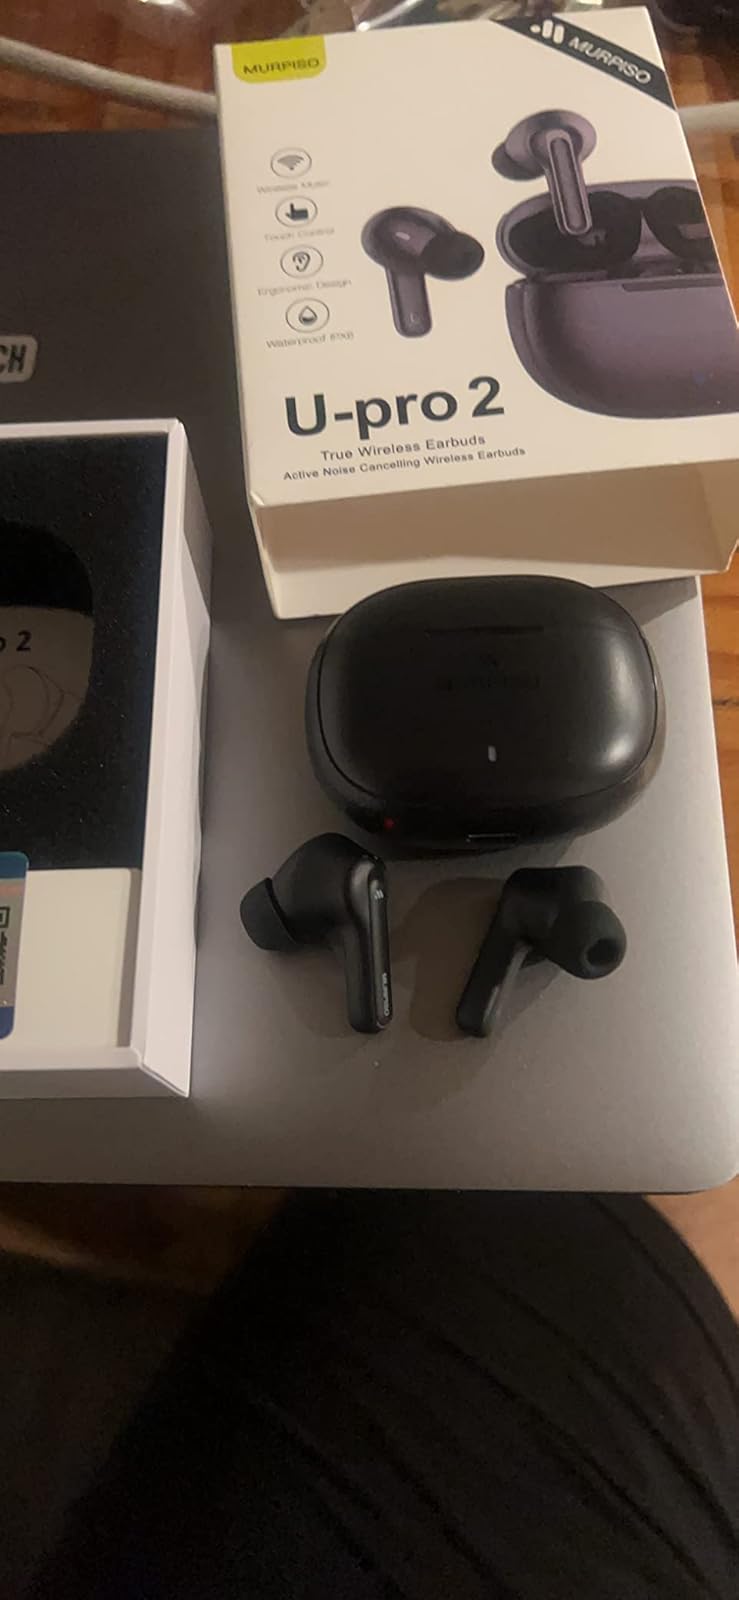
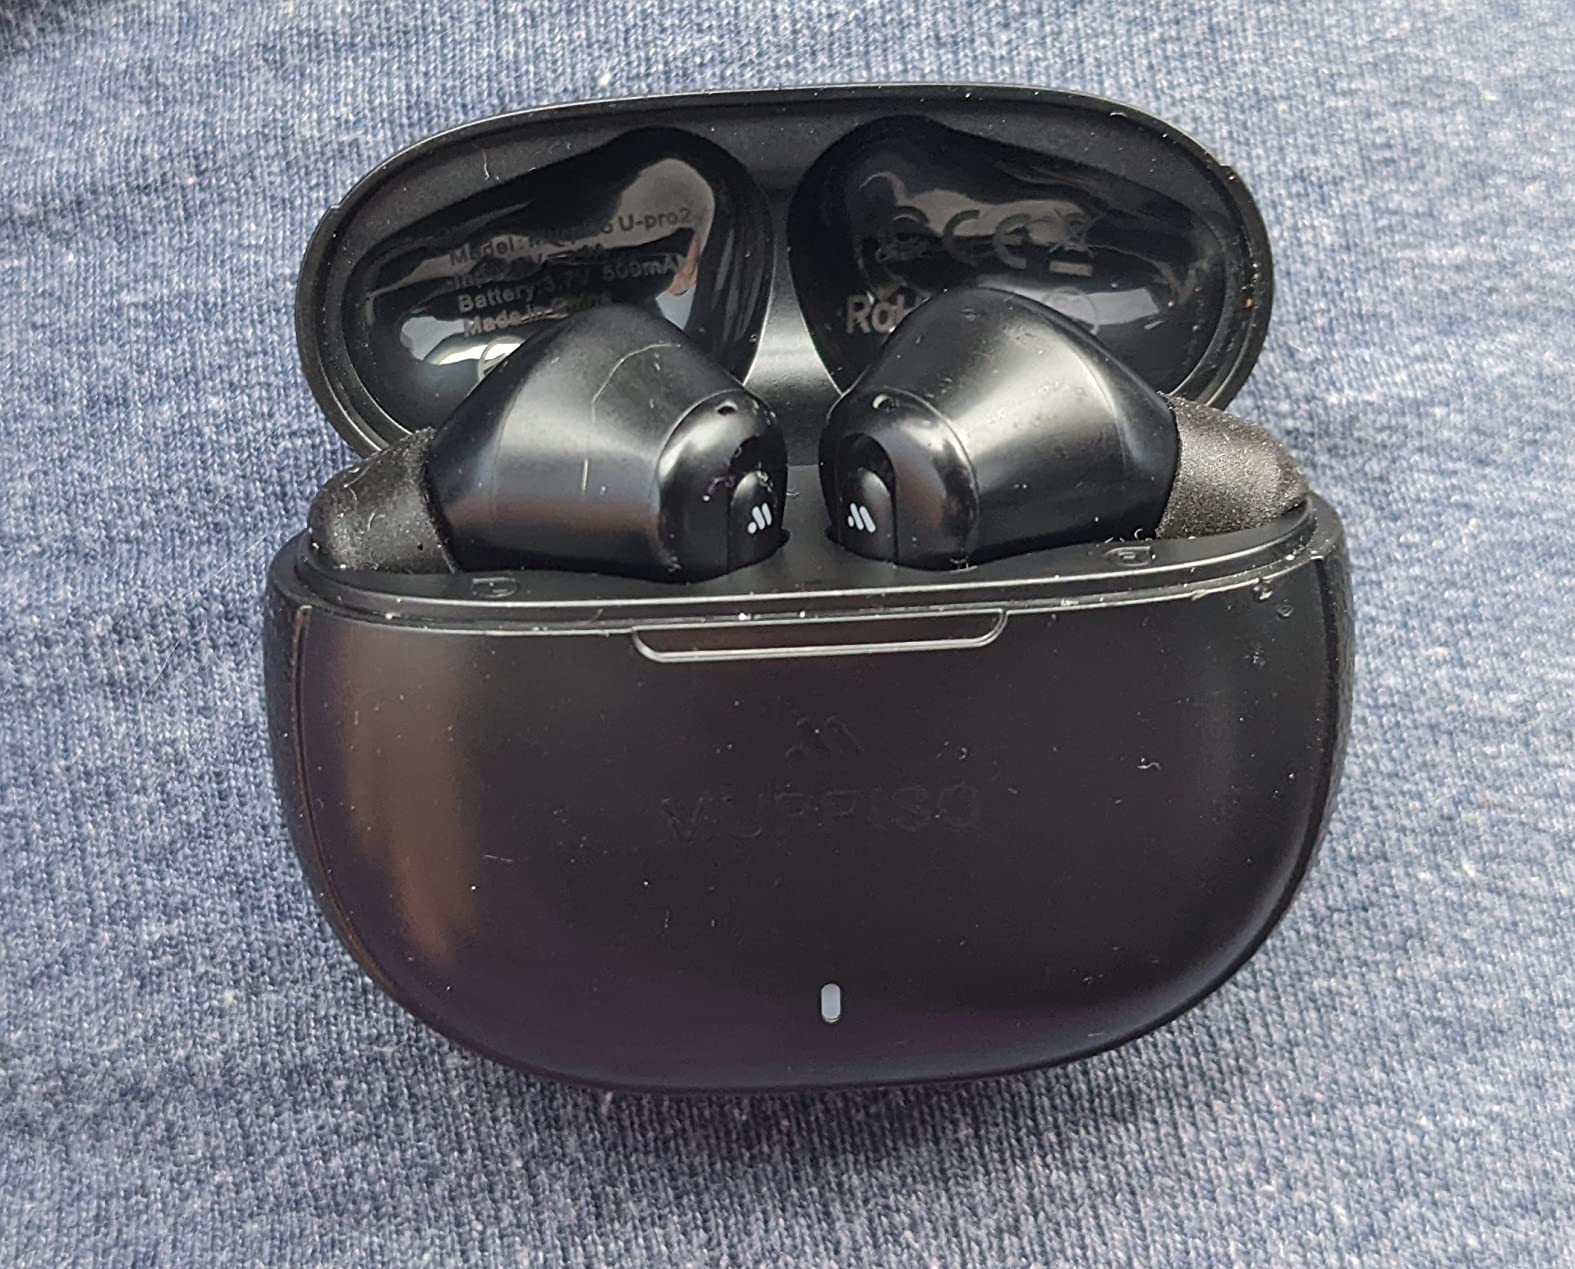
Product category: earbuds
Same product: yes